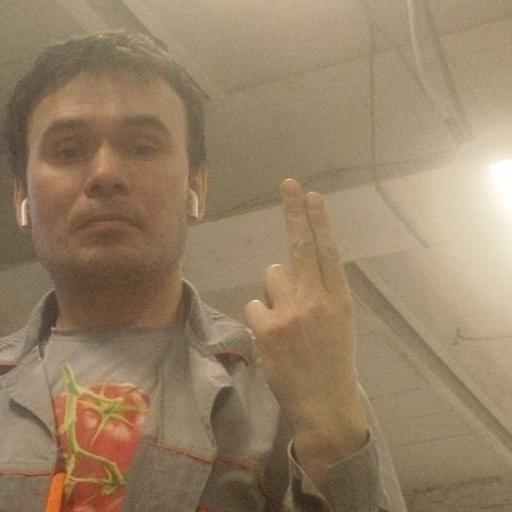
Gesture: two_up_inverted